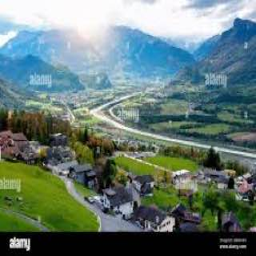
Triesenberg